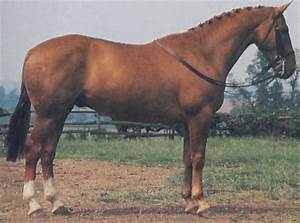
Label: cavallo